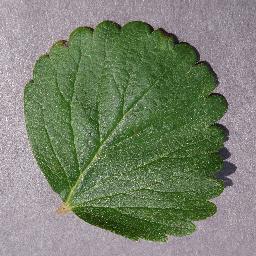
Label: Strawberry___healthy